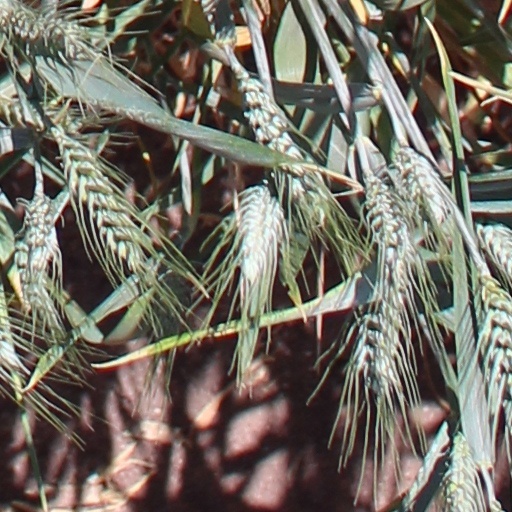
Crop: wheat